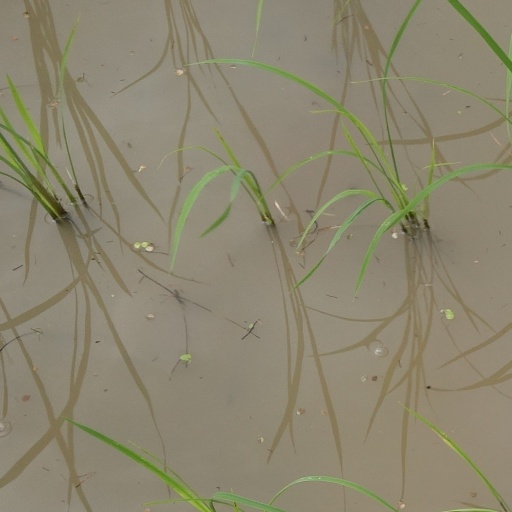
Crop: rice